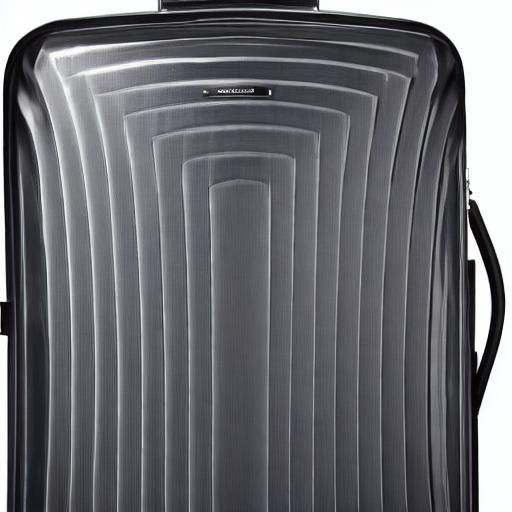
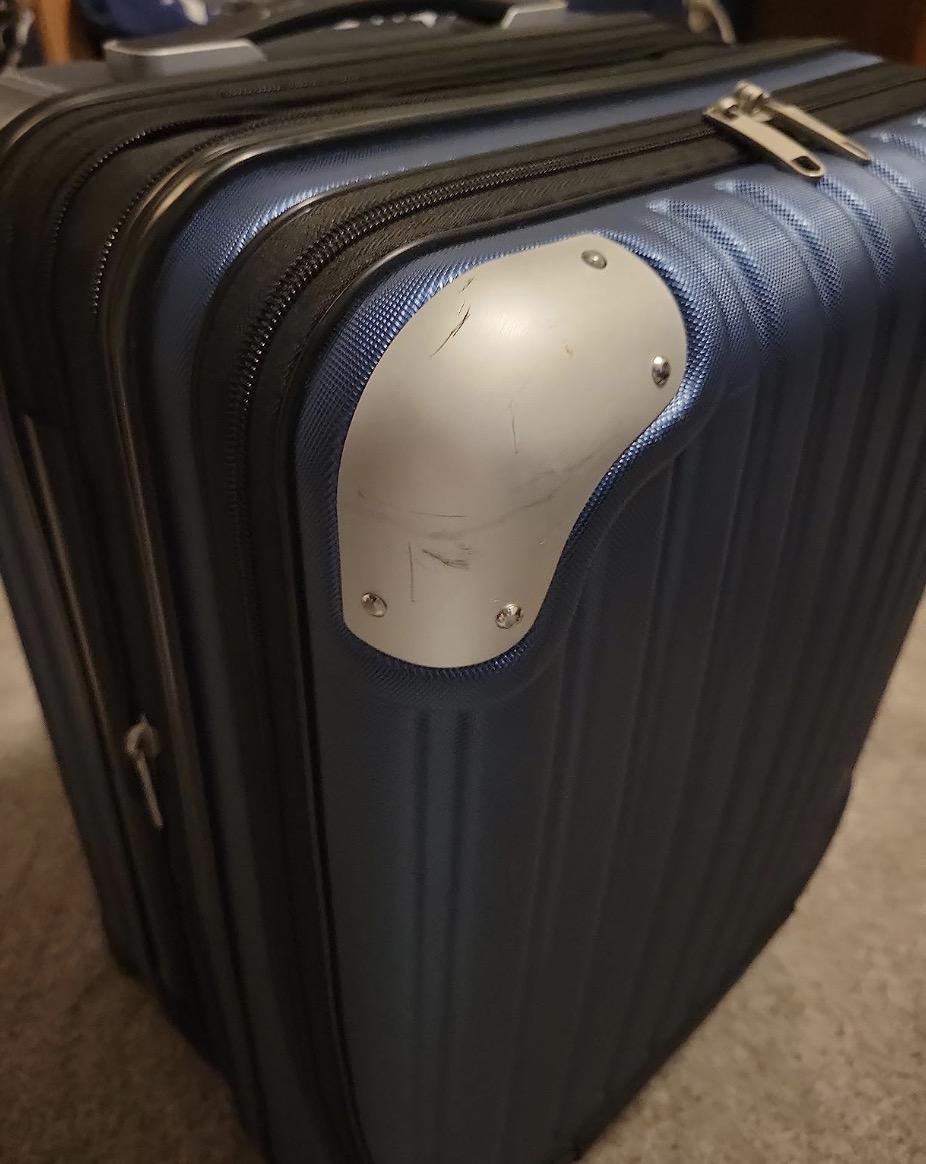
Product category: items_tea
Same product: no